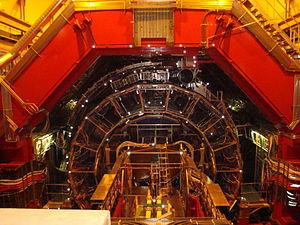
Johanna Stachel est une physicienne allemande spécialisée en physique des particules et en physique nucléaire. Elle est également professeur en physique expérimentale. Elle enseigne à l'université d'Heidelberg. Au centre de recherches international CERN à Genève, elle fait des expériences avec l'accélérateur de particules du Large Hadron Collider pour sa recherche sur le plasma quark-gluon. D'ailleurs, elle est la porte-parole de l'axe de recherche ALICE du Ministère fédéral de l'Éducation et la Recherche an Allemagne. De 2012 à 2014, elle a également été présidente de la Société allemande de Physique.